City Boy (band)

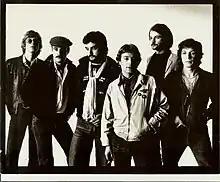
City Boy lineup, ca. 1978, left-to-right: Max Thomas, Chris Dunn, Lol Mason, Steve Broughton, Mike Slamer, Roy Ward

Lol Mason and Steve Broughton (Lunt) met at 7 years of age, at school in Birmingham. They remained friends throughout the years and started writing and recording their early songs in their mid to late teens. In the early 1970s, Mason and Broughton started playing in a few acoustic clubs around the Midlands. At one of these clubs they met guitarist Chris Dunn, who became a third member. Soon thereafter they enlisted Lol Mason's friend, Max Thomas, to play 12-string guitar and bongos. The four of them toured the folk clubs for a while, until around late 1974/early 1975, when they made the decision to turn electric and added Mike Slamer (guitar) and Roger Kent (drums) to the lineup. Soon afterwards they secured a recording contract with Vertigo, a new sub-label of Phonogram Records, and changed their name from Back in the Band, to City Boy.